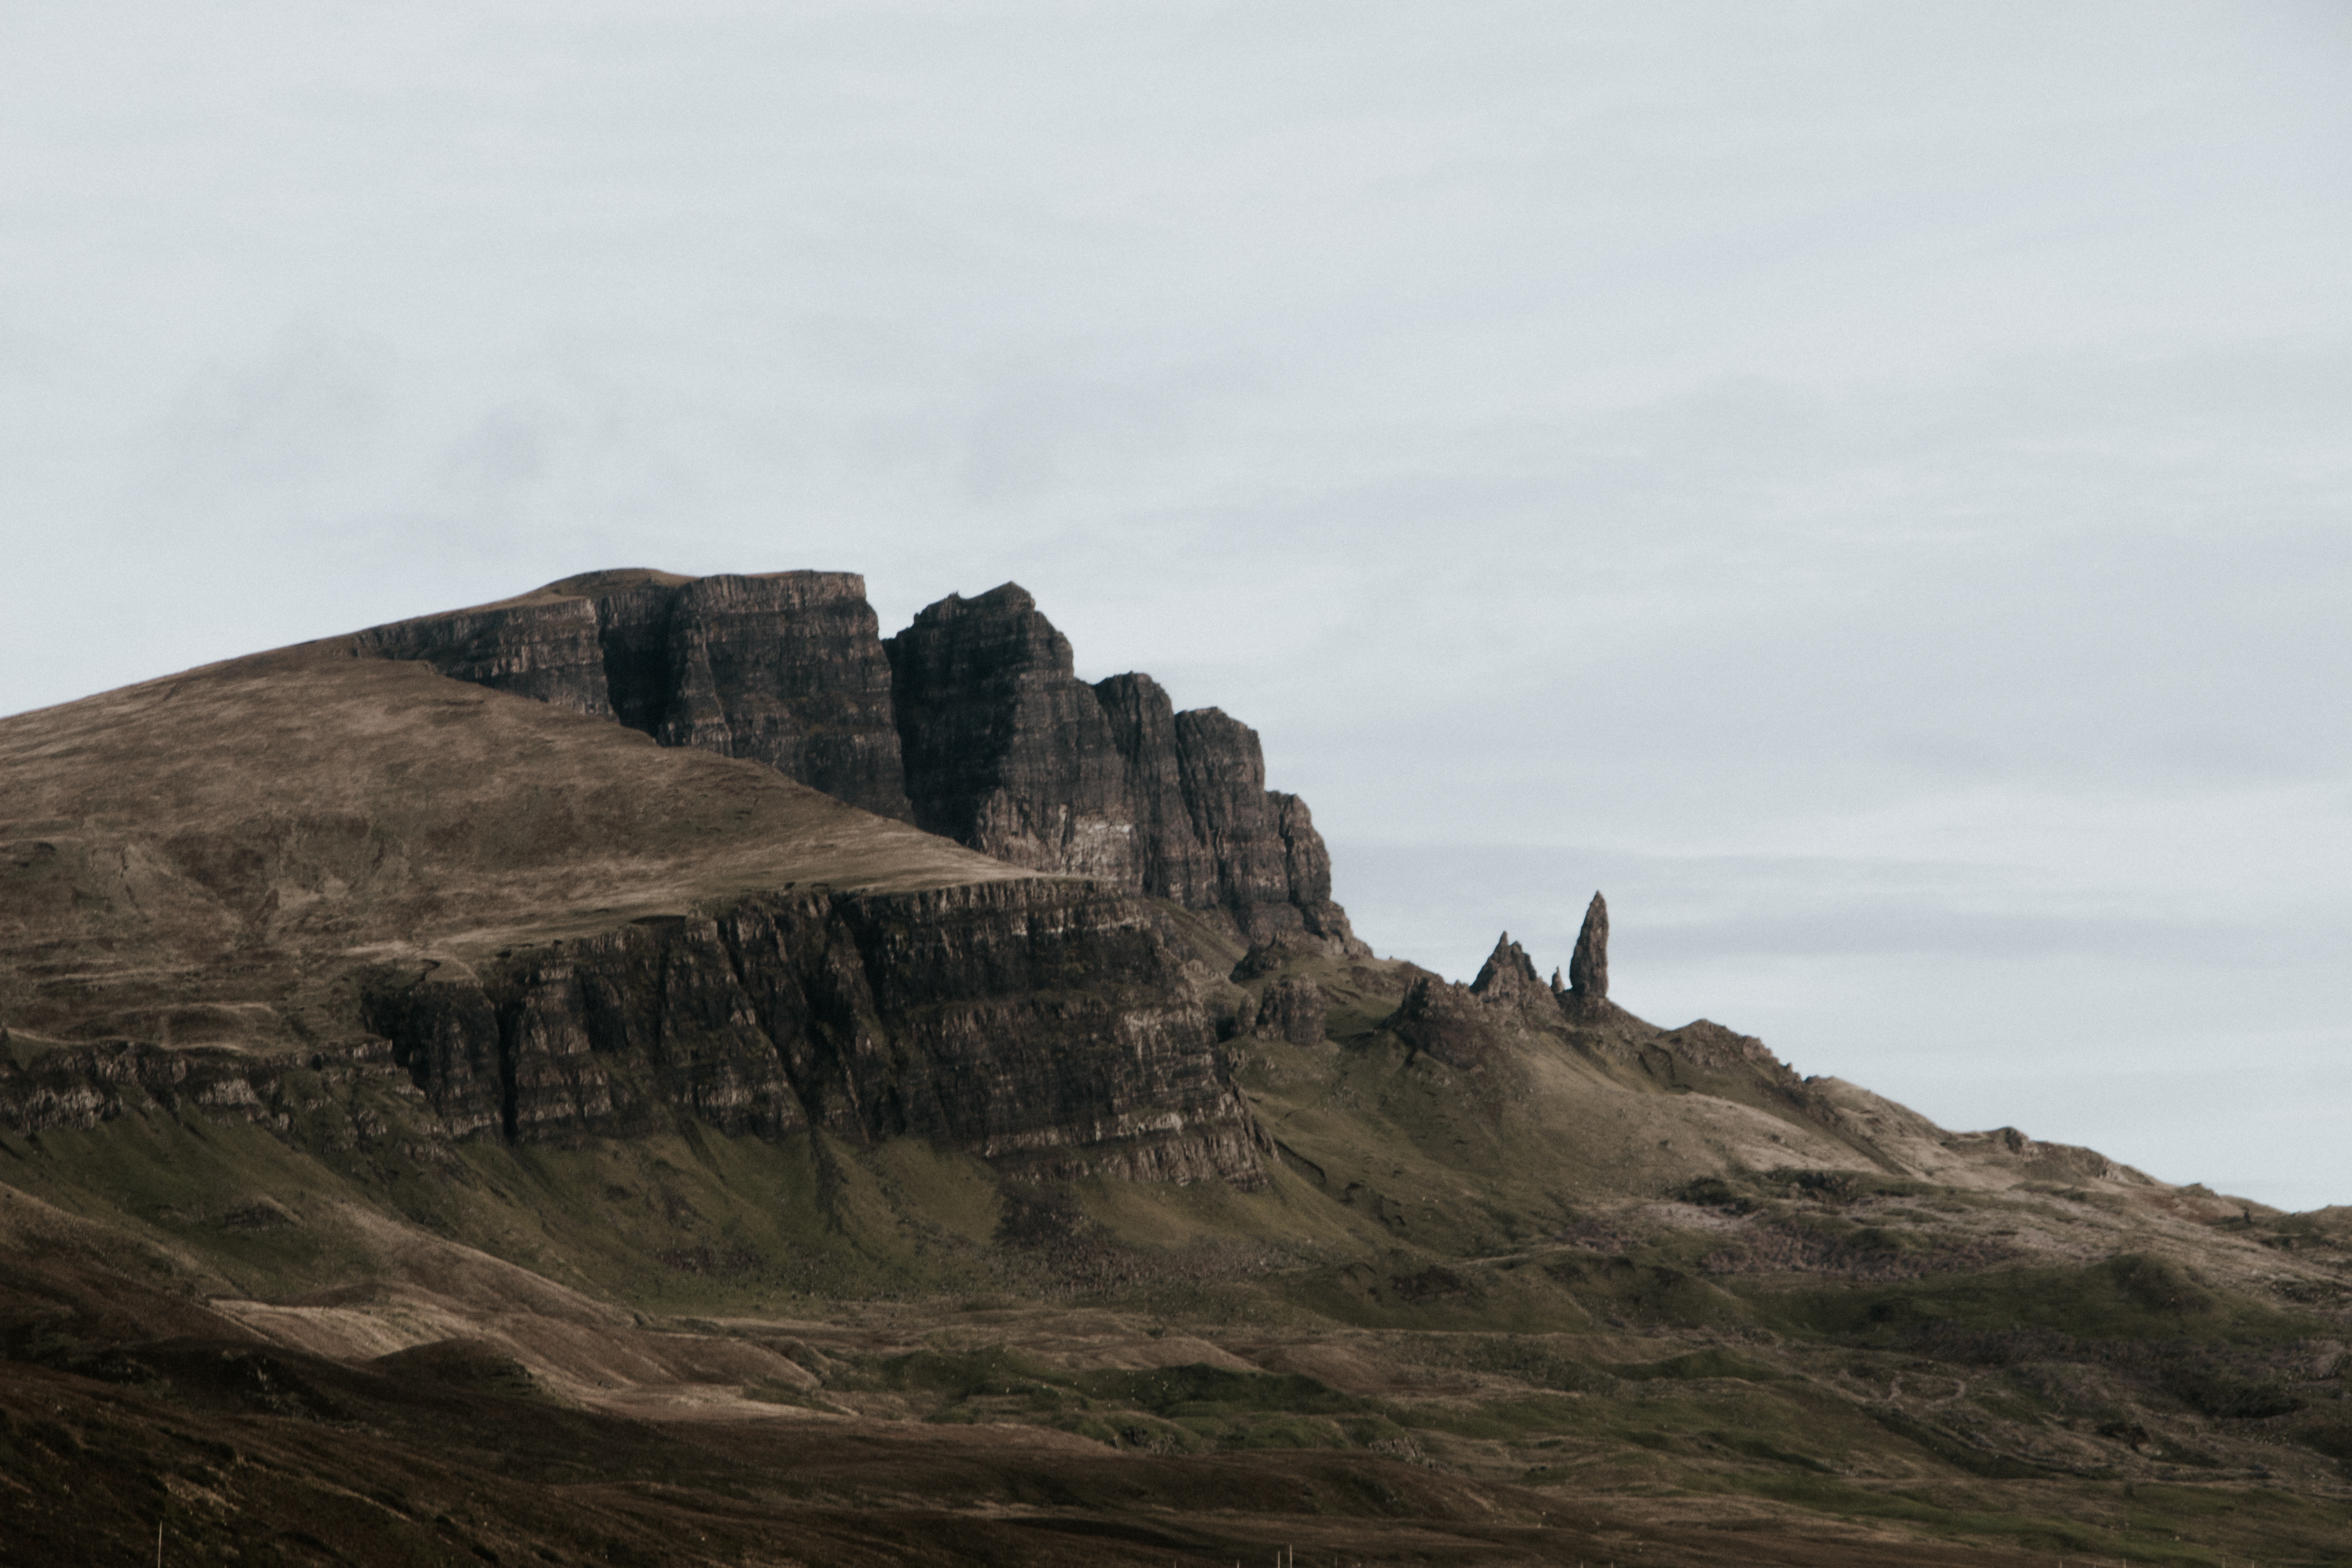
landscape, sea, coast, rock, mountain, hill, mountain range, cliff, terrain, material, ridge, summit, geology, badlands, plateau, cape, landform, geographical feature, mountainous landforms